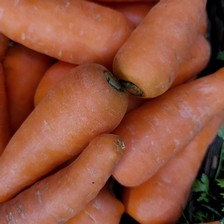
Label: others